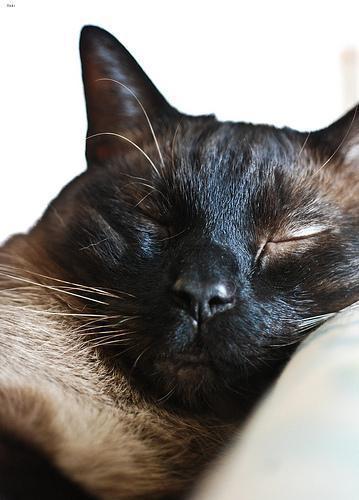
Siamese